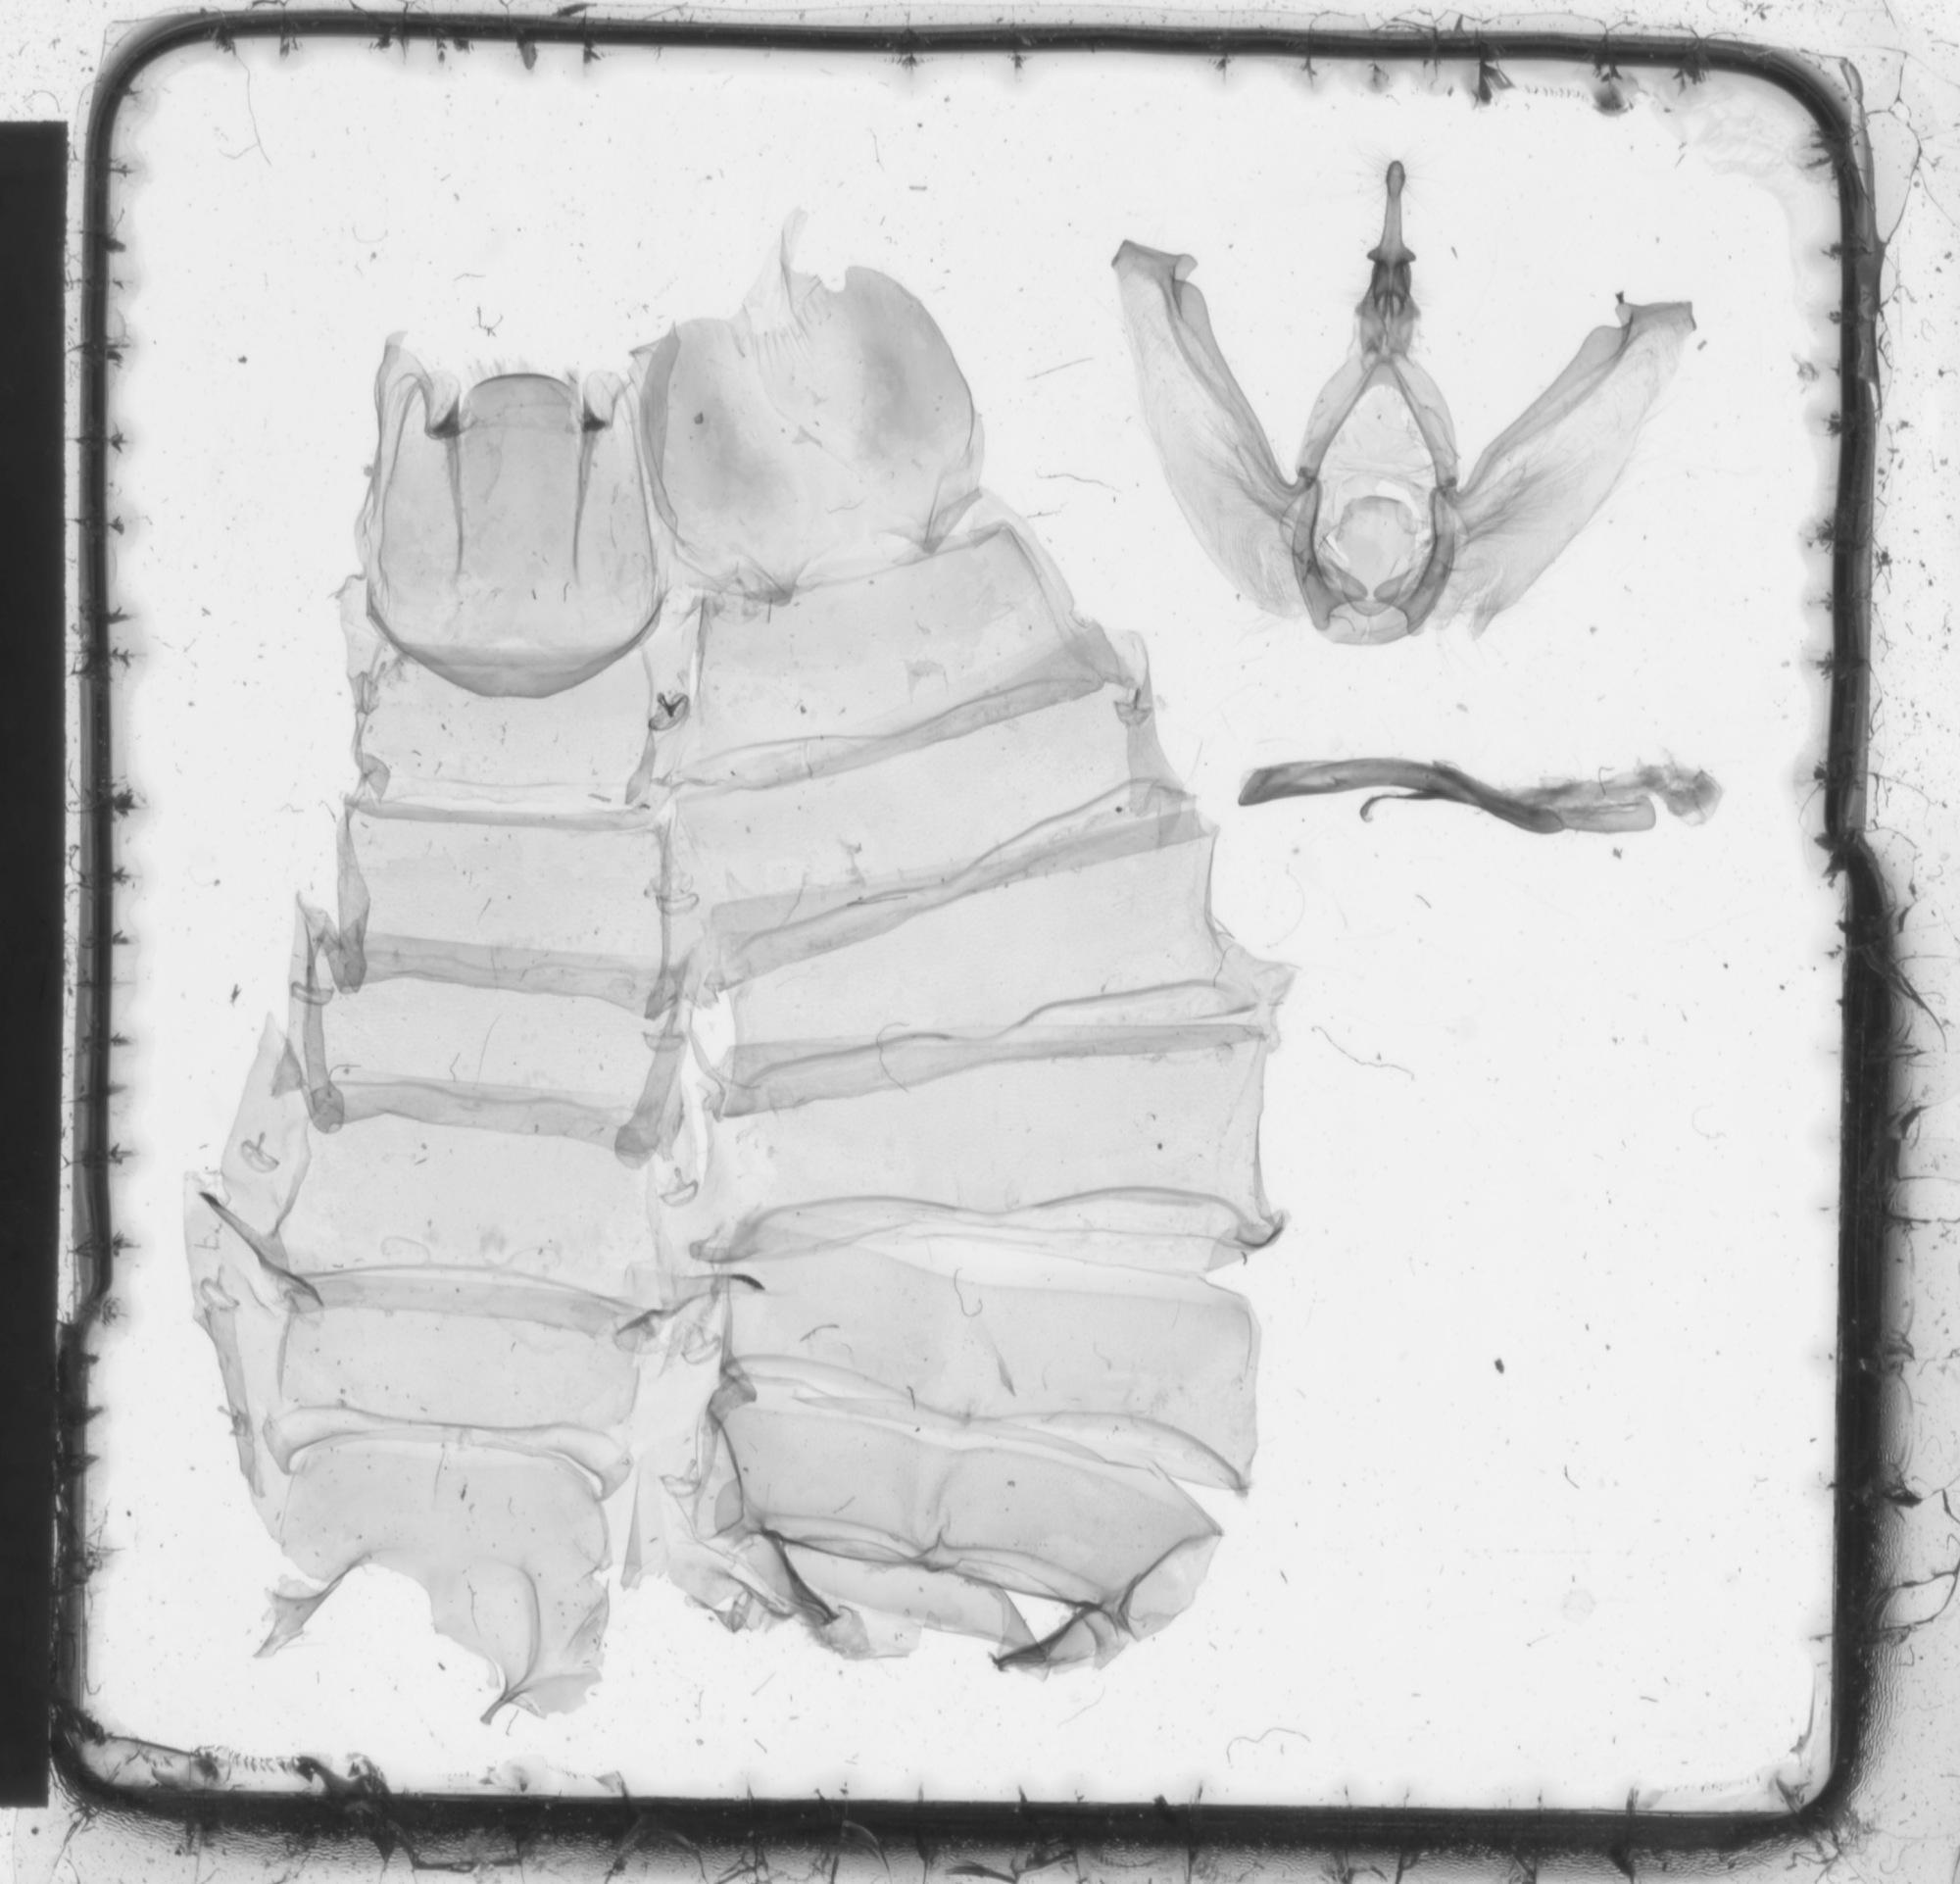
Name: Rhuda tuisa
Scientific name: Rhuda tuisa Schaus, 1911
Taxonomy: Animalia, Arthropoda, Insecta, Lepidoptera, Notodontidae
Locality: Tuis, Cartago, Costa Rica
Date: Jun 1909